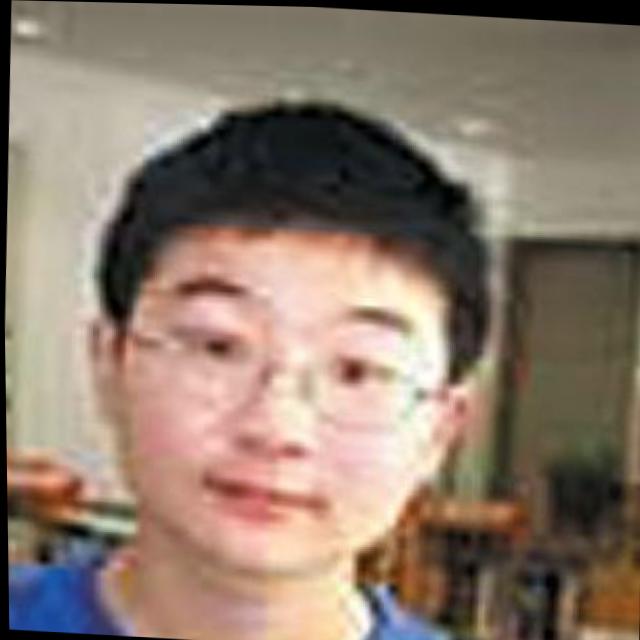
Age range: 13-20